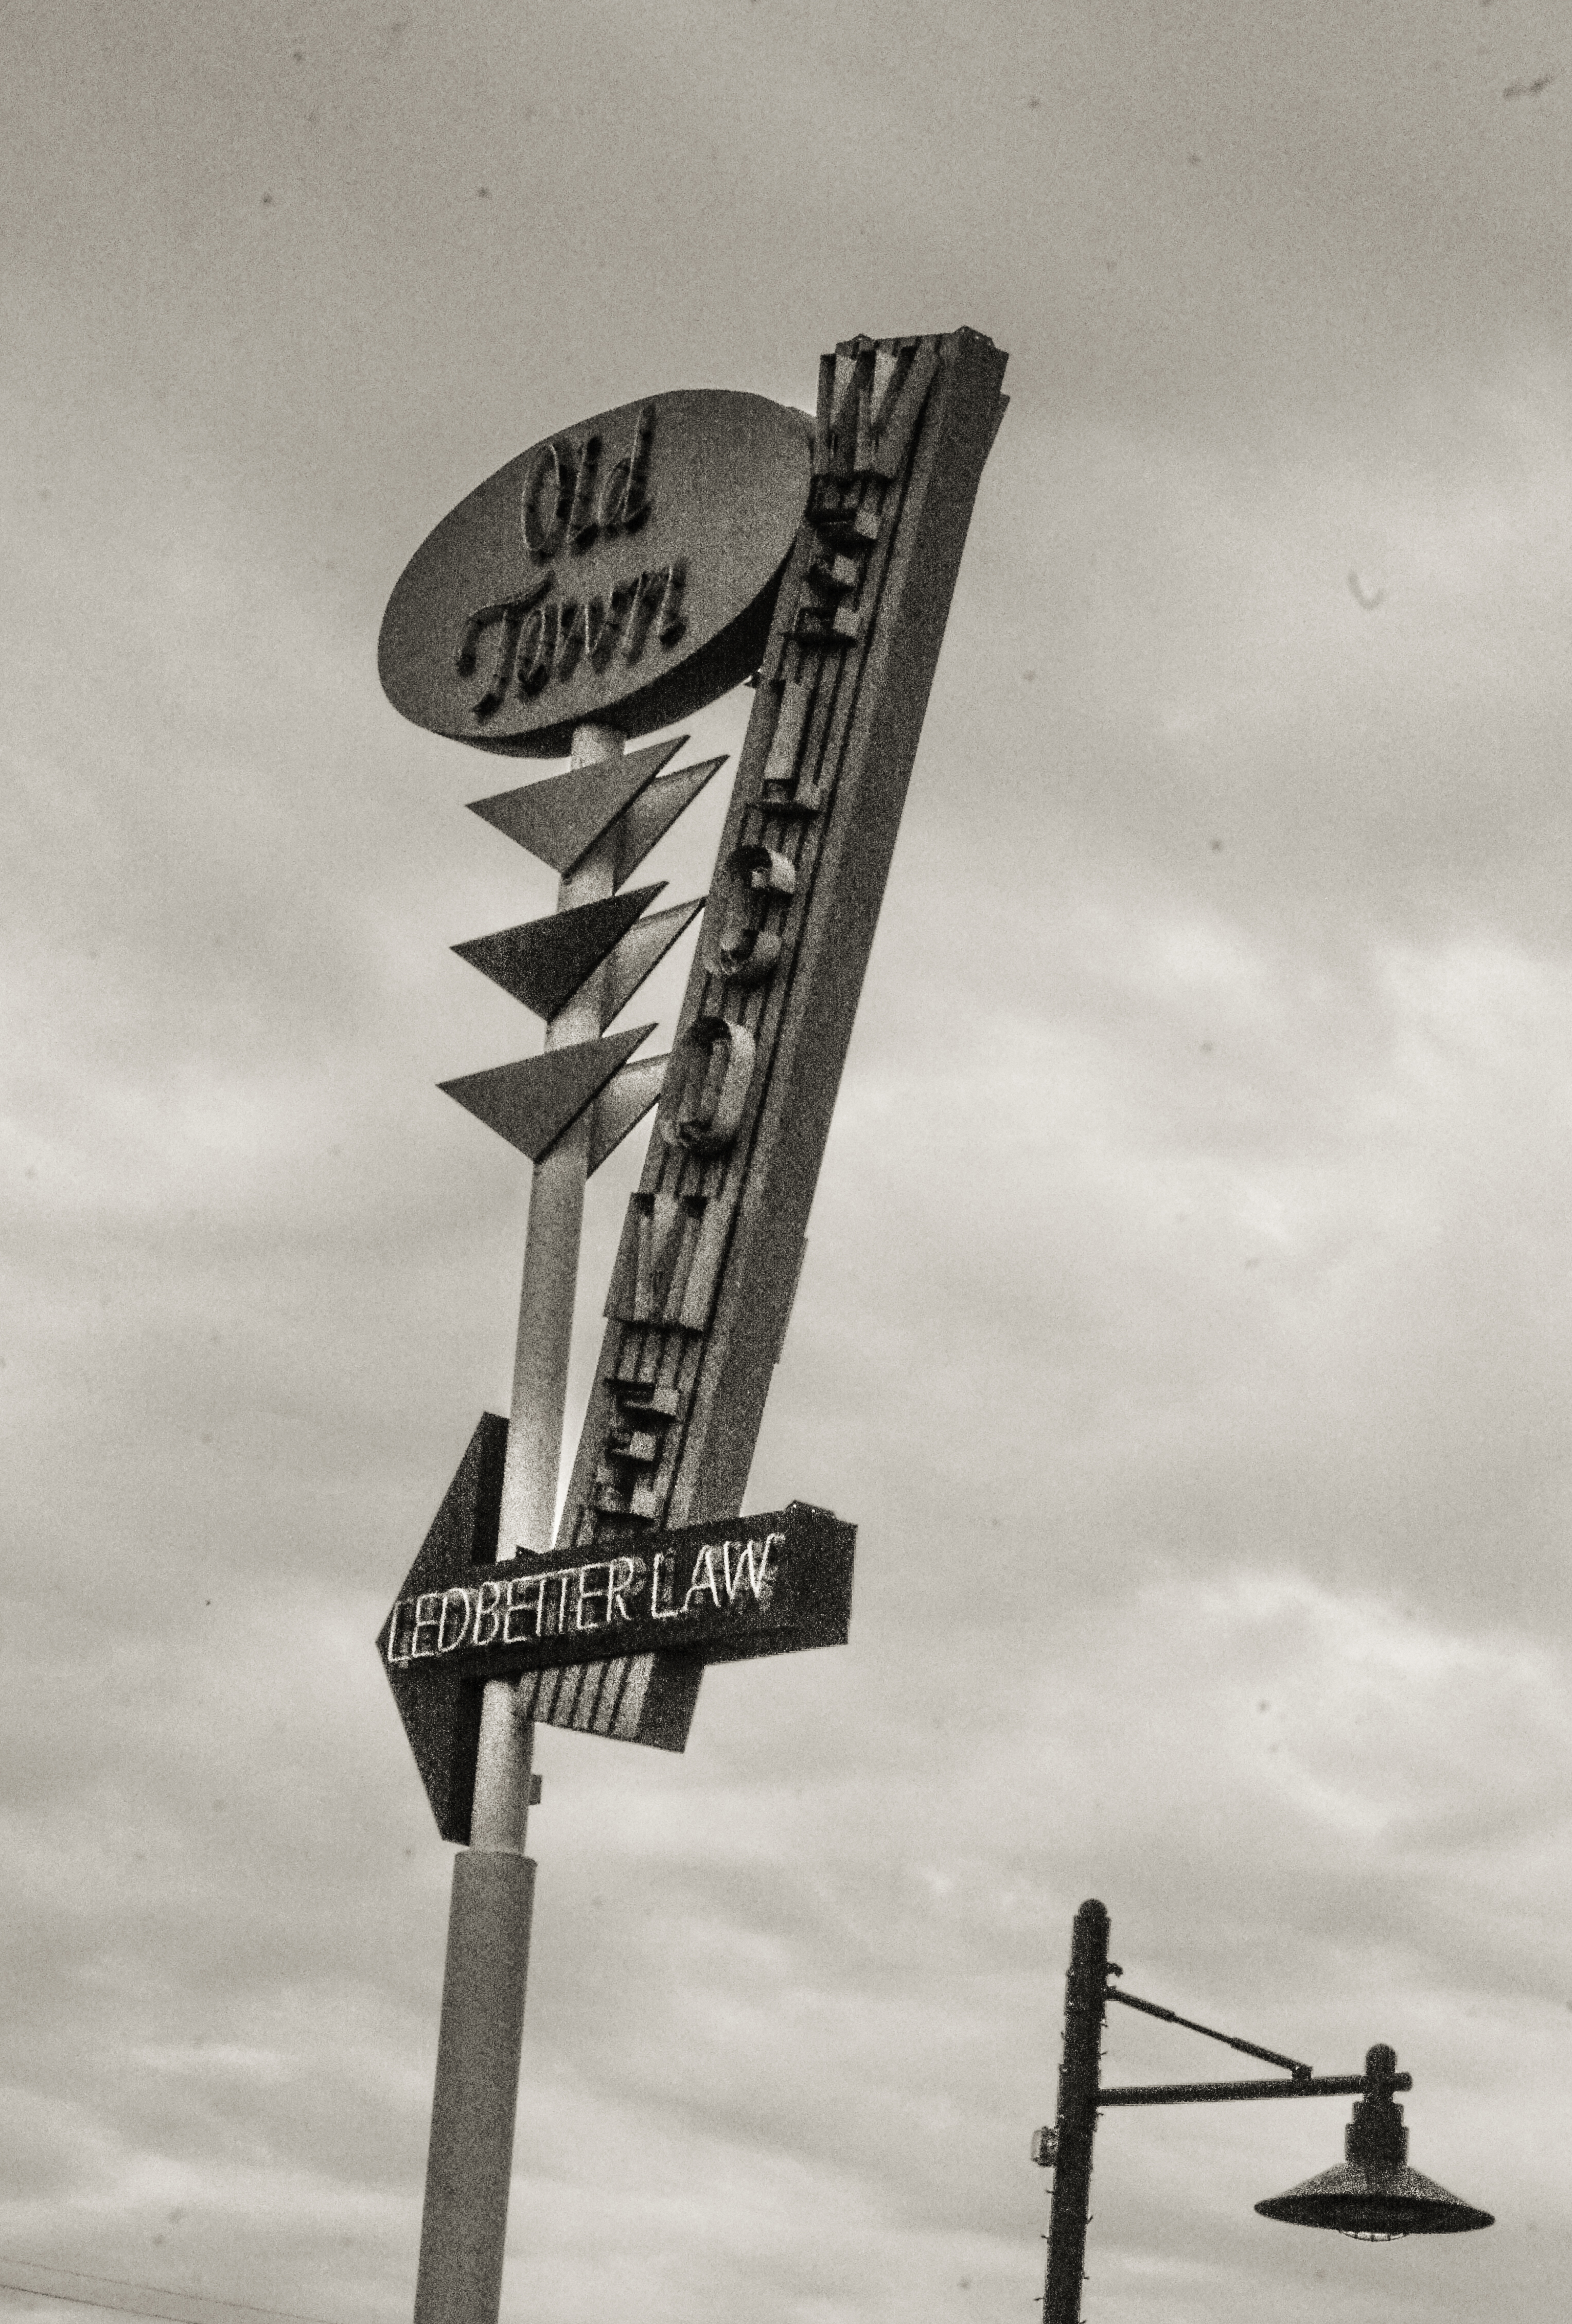
snow, white, wind, aircraft, vehicle, aviation, black, monochrome, arizona, photograph, cottonwood, jerome, shape, atmosphere of earth